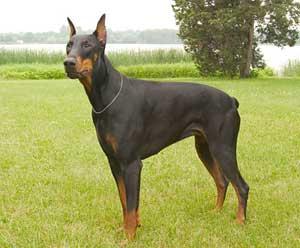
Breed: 209-n000054-Doberman